Paranthropus robustus

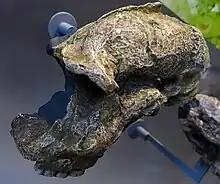
Skull in three-quarter view facing left, with the right side of the face missing (though the right dental row is still there)

The pelvis is similar to the pelvises of "A. africanus" and "A. afarensis", but it has a wider iliac blade and smaller acetabulum and hip joint. Like modern humans, the ilium of "P. robustus" features development of the surface and thickening of the posterior superior iliac spine, which are important in stabilising the sacrum, and indicates lumbar lordosis (curvature of the lumbar vertebrae) and thus bipedalism. The anatomy of the sacrum and the first lumbar vertebra (at least the vertebral arch), preserved in DNH 43, are similar to those of other australopithecines. The pelvis seems to indicate a more-or-less humanlike hip joint consistent with bipedalism, though differences in overall pelvic anatomy may indicate "P. robustus" used different muscles to generate force and perhaps had a different mechanism to direct force up the spine. This is similar to the condition seen in "A. africanus". This could potentially indicate the lower limbs had a wider range of motion than those of modern humans.